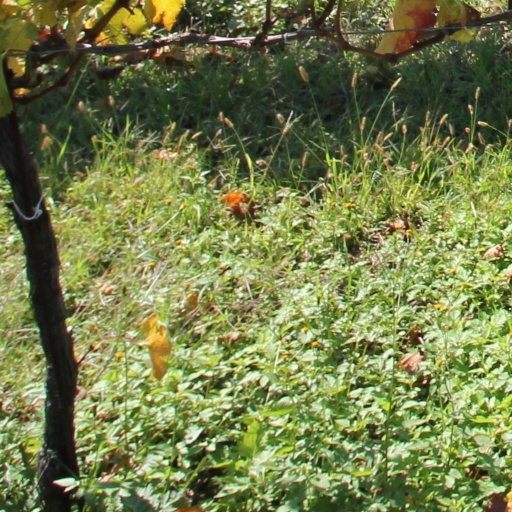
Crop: grape